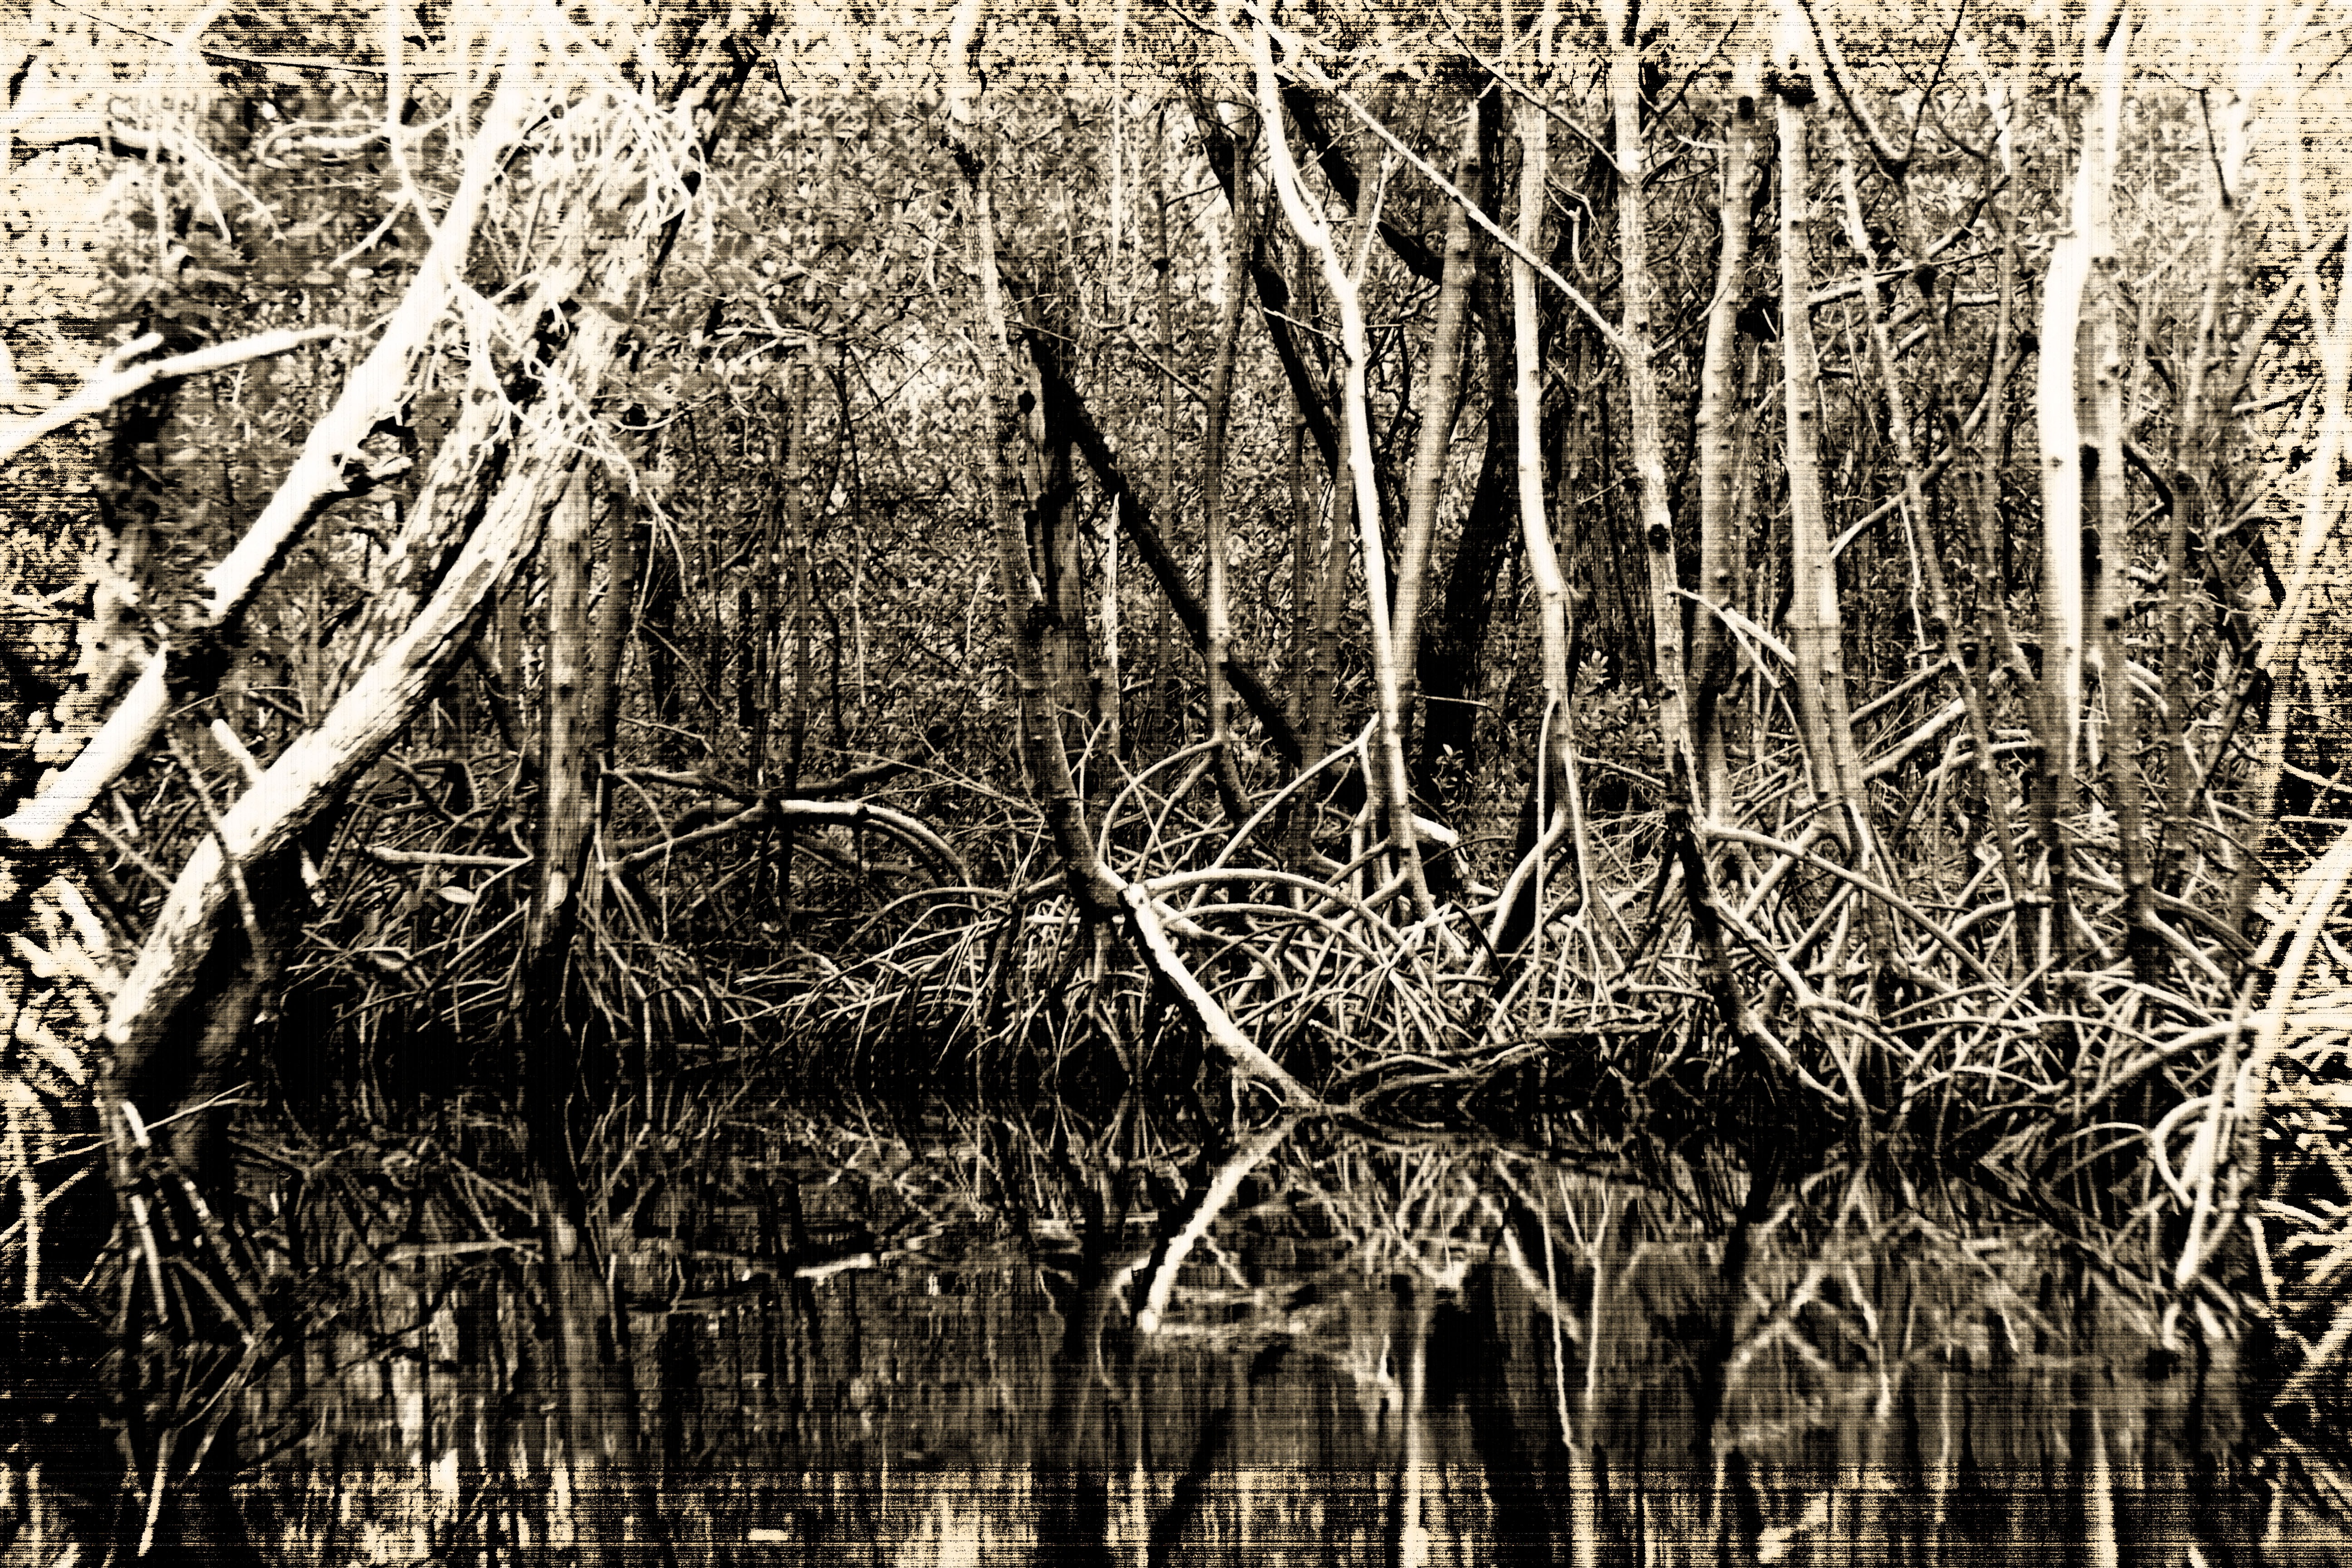
tree, forest, marsh, swamp, branch, black and white, plant, wood, trunk, twig, root, wetland, woodland, habitat, southern states, mangroves, bogs, monochrome photography, woody plant